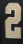
Number: 2